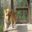
Label: leopard